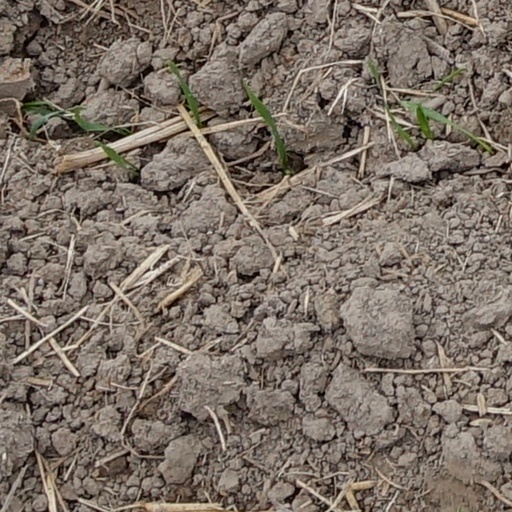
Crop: wheat